M.I.U. Album

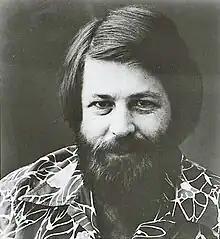
Brian Wilson (pictured 1977) was reported to be "miserable" throughout the "M.I.U." sessions and had resented collaborating with Mike Love on most of the album's songs.

The album was produced by Al Jardine and, from the group's touring band, keyboardist Ron Altbach. Gaines writes that the atmosphere was similar to when the group recorded their 1973 album "Holland", "only worse." According to Love, Carl and Dennis "took the whole experience [...] as a personal affront, and they came and went with little interest in the music. Brian was with us but miserable throughout." Brian's bodyguard Stan Love described the overall proceedings as "torture. Agony. Like being put right in the middle of nowhere, frozen and cold and small, with only one decent restaurant in town. Brian was putting in his time, but he wasn't too happy. He was depressed and on medication. We passed the time playing Ping-Pong." Stan added that Wilson did not want to produce his bandmates because he resented them personally. In particular, "Brian didn't want to write with [Mike] anymore, but of course Mike tried to hang on, doing his arrogant pressure trip on him."